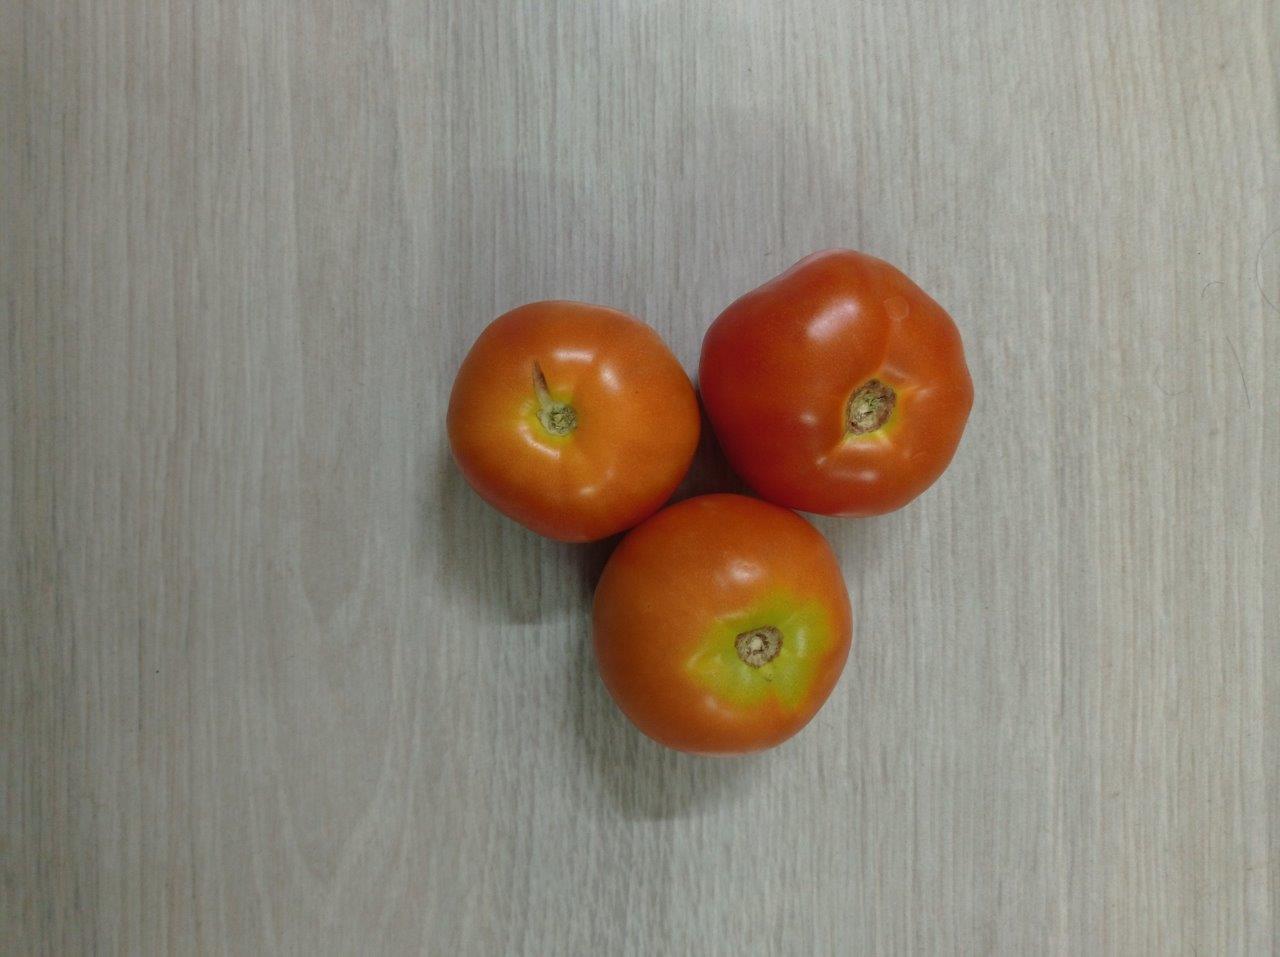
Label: Fresh